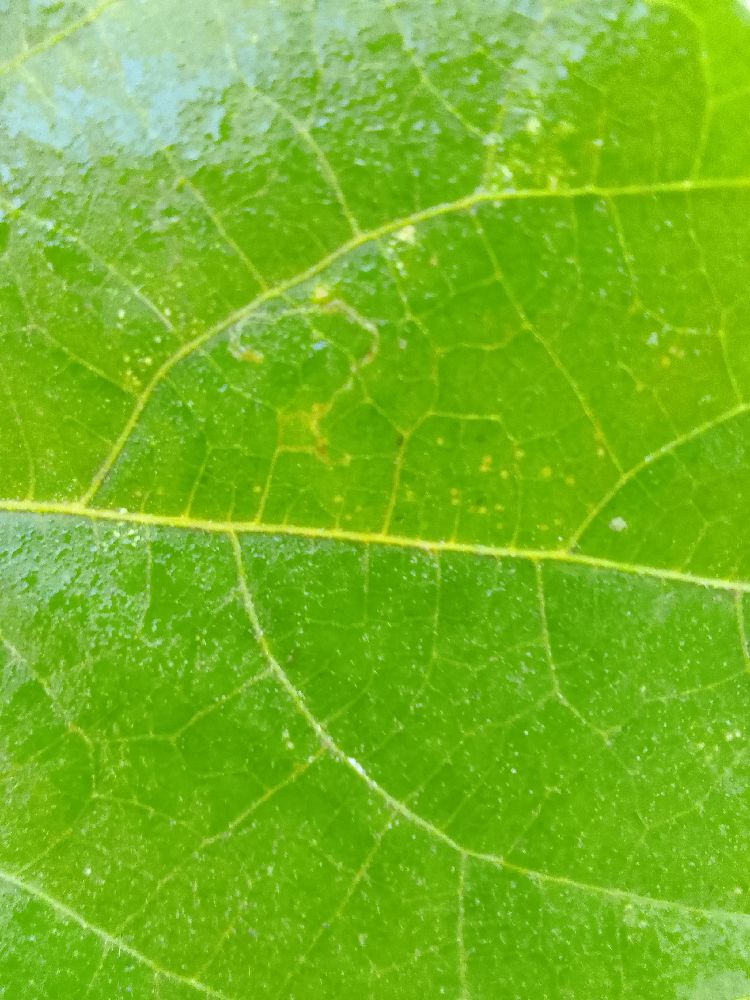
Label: healthy